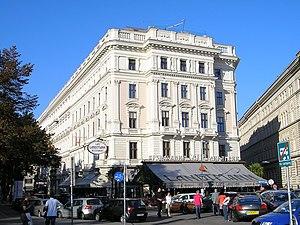
Le Palais Lieben-Auspitz est un palais urbain viennois situé dans l'Innere Stadt, au 4 Universitätsring, connu comme l'emplacement du Café Landtmann et le salon légendaire de Berta Zuckerkandl-Szeps.